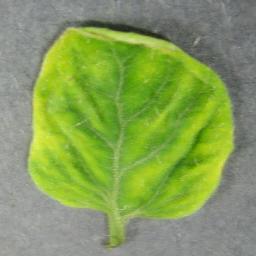
Label: Tomato___Tomato_Yellow_Leaf_Curl_Virus